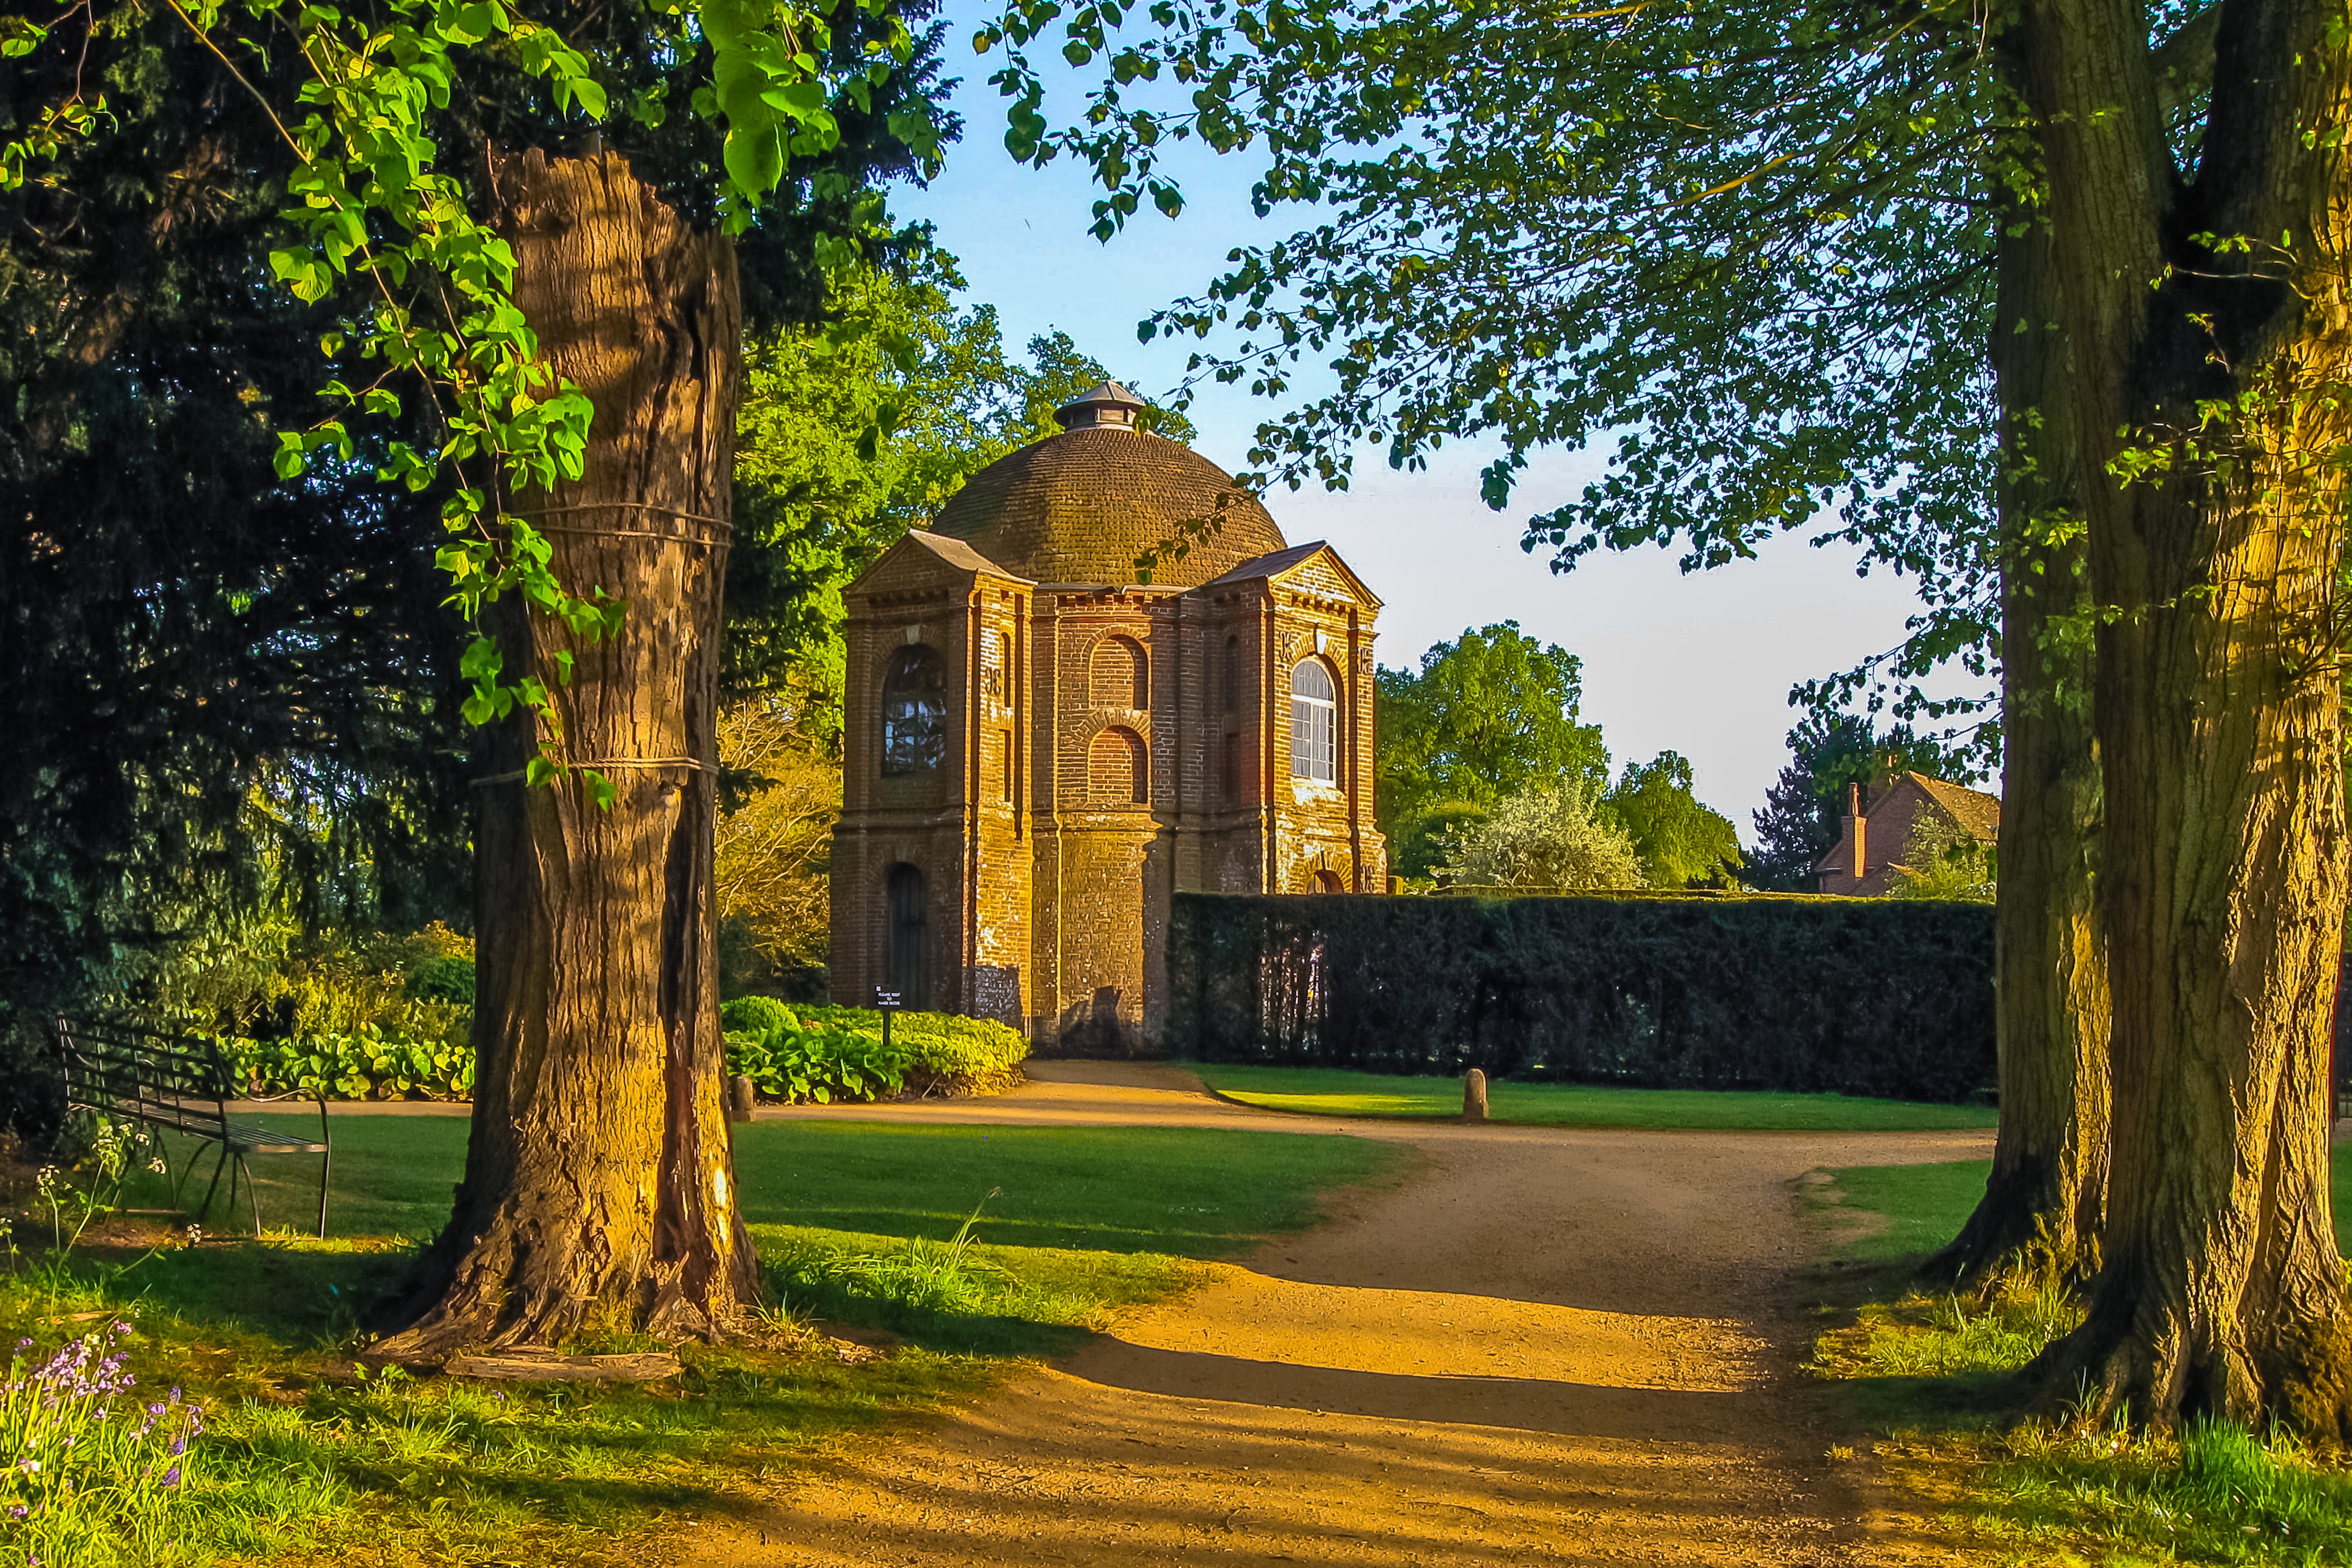
tree, lawn, mansion, flower, building, chateau, monument, autumn, park, garden, place of worship, trees, plantation, botanical garden, estate, woodland, rural area